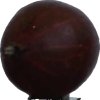
Label: gooseberry